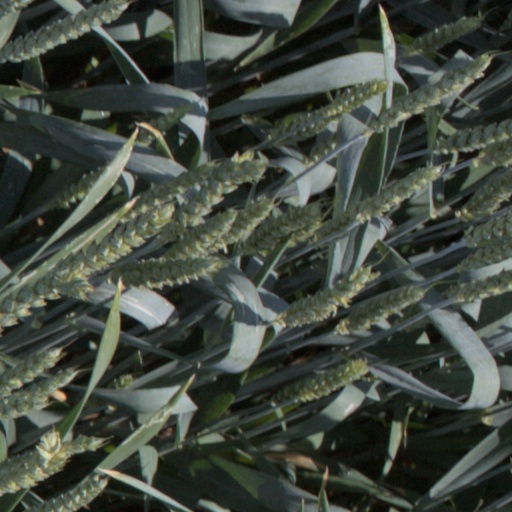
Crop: wheat